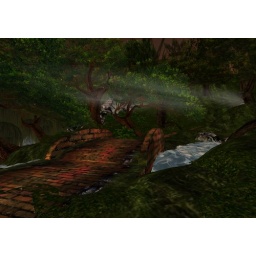
O bridge of dreams, let me cross over my past, span over my present, and guide me to my future.